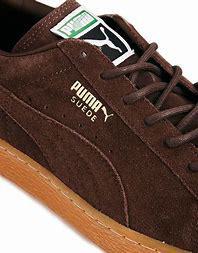
Brand: Puma
Model: Suede XL